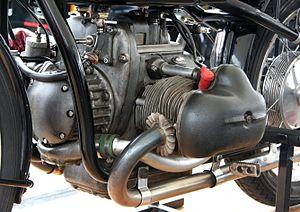
La BMW RS 255 Kompressor est un moto de compétition avec un moteur boxer suralimenté des années 1930. C'est au guidon d'une 255 Kompressor que Georg Meier remporta le Tourist Trophy de 1939, signant la première victoire d'une moto non Britannique dans la catégorie Reine 500 cm³ Senior TT. Une BMW 255 Kompressor a été vendue aux enchères en 2013 pour 480.000 US$, le deuxième montant le plus élevé jamais payé aux enchères pour une moto.